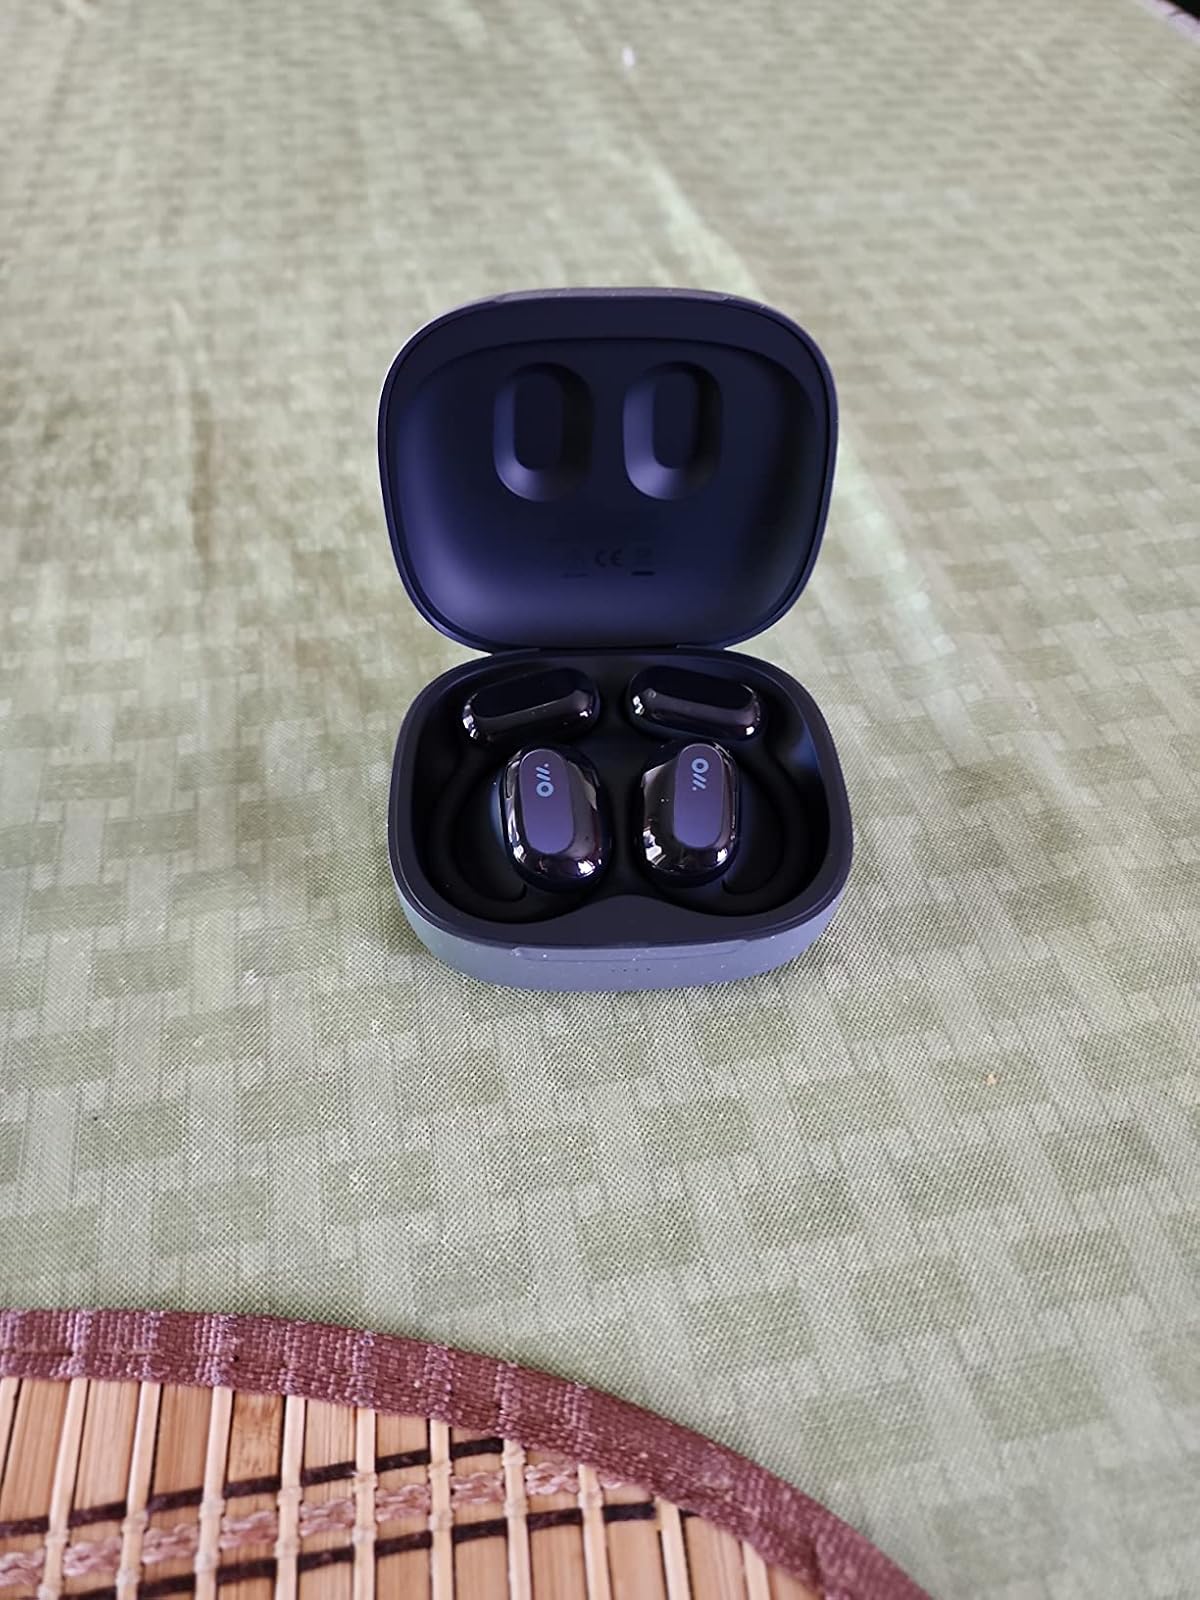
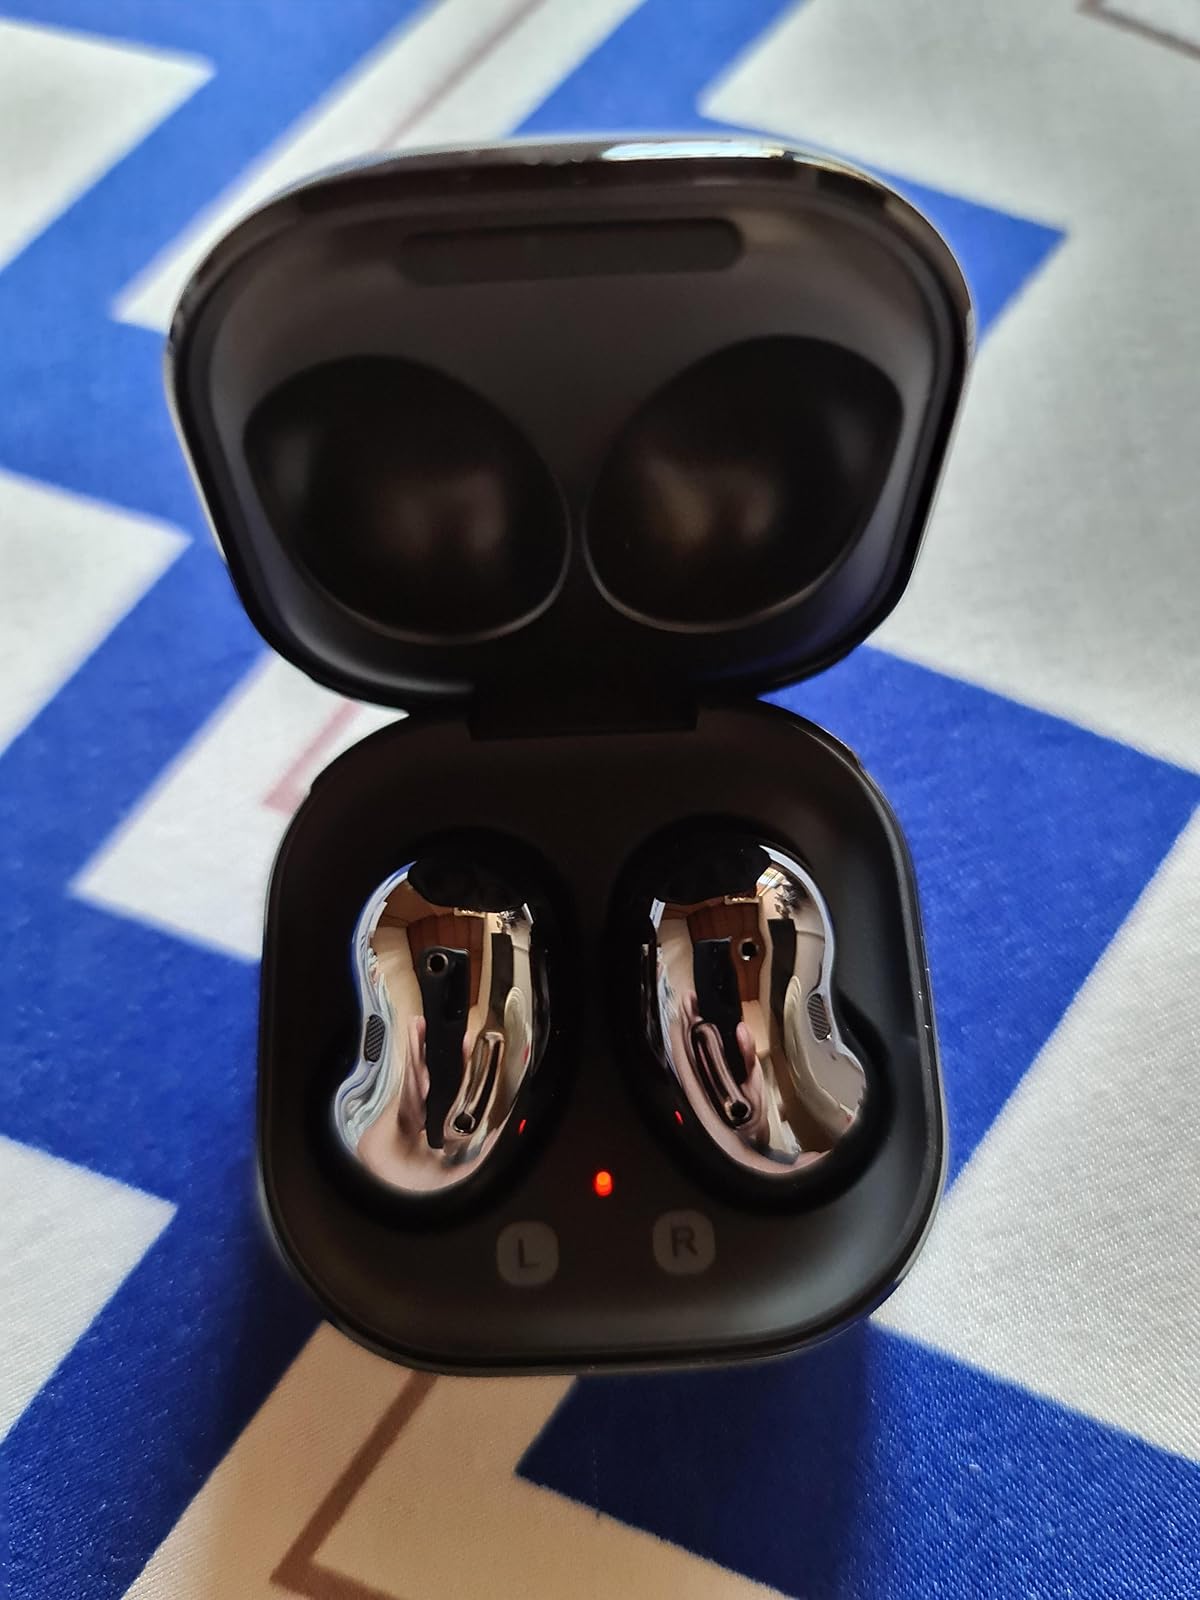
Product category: earbuds
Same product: no